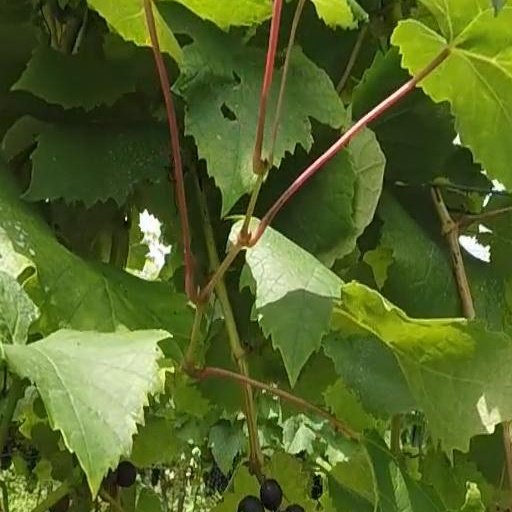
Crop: grape